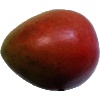
Label: red_mango